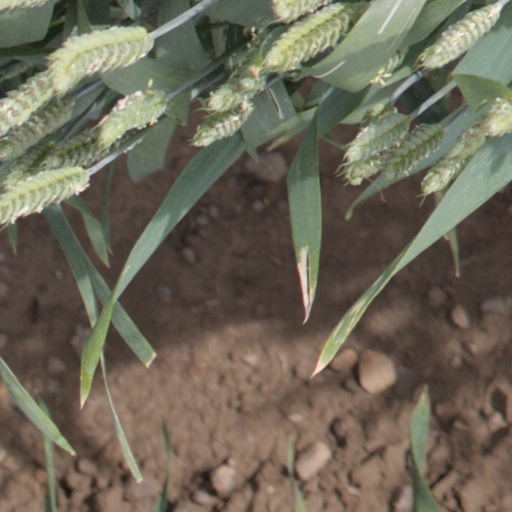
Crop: wheat